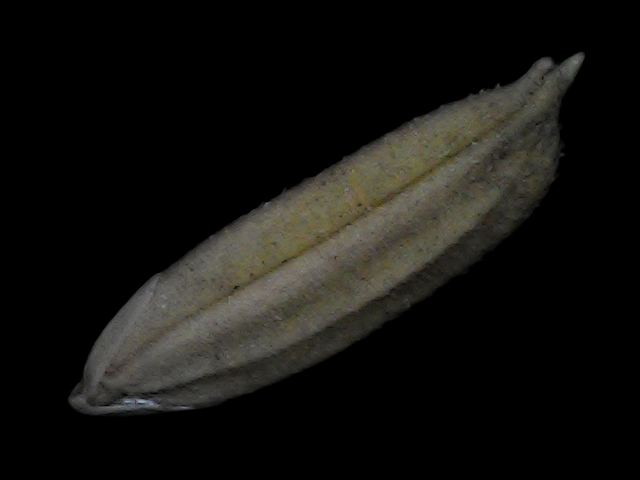
Rice variety: Bd72